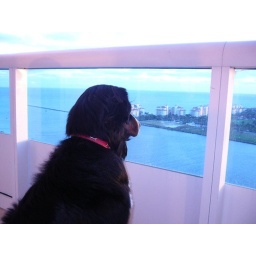
She loves to sit on our balcony in Miami watch the boats go by.